Viscount Falmouth

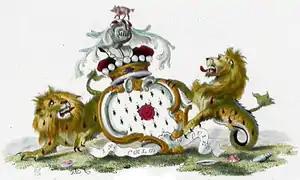
Arms of the Boscawen family, Earls and Viscounts Falmouth: "Ermine, a rose gules barbed and seeded proper"; crest, per Debrett's Peerage, 1968: "A falcon close proper"; supporters: "Two sea lions erect on their tails argent gutte de larmes"

Viscount Falmouth is a title that has been created twice, first in the Peerage of England, and then in the Peerage of Great Britain. The first creation came in the Peerage of England in 1674 for George FitzRoy, an illegitimate son of King Charles II by Barbara Villiers. He was created Earl of Northumberland at the same time and in 1683 he was made Duke of Northumberland. However, he left no heirs, so the titles became extinct at his death in 1716.